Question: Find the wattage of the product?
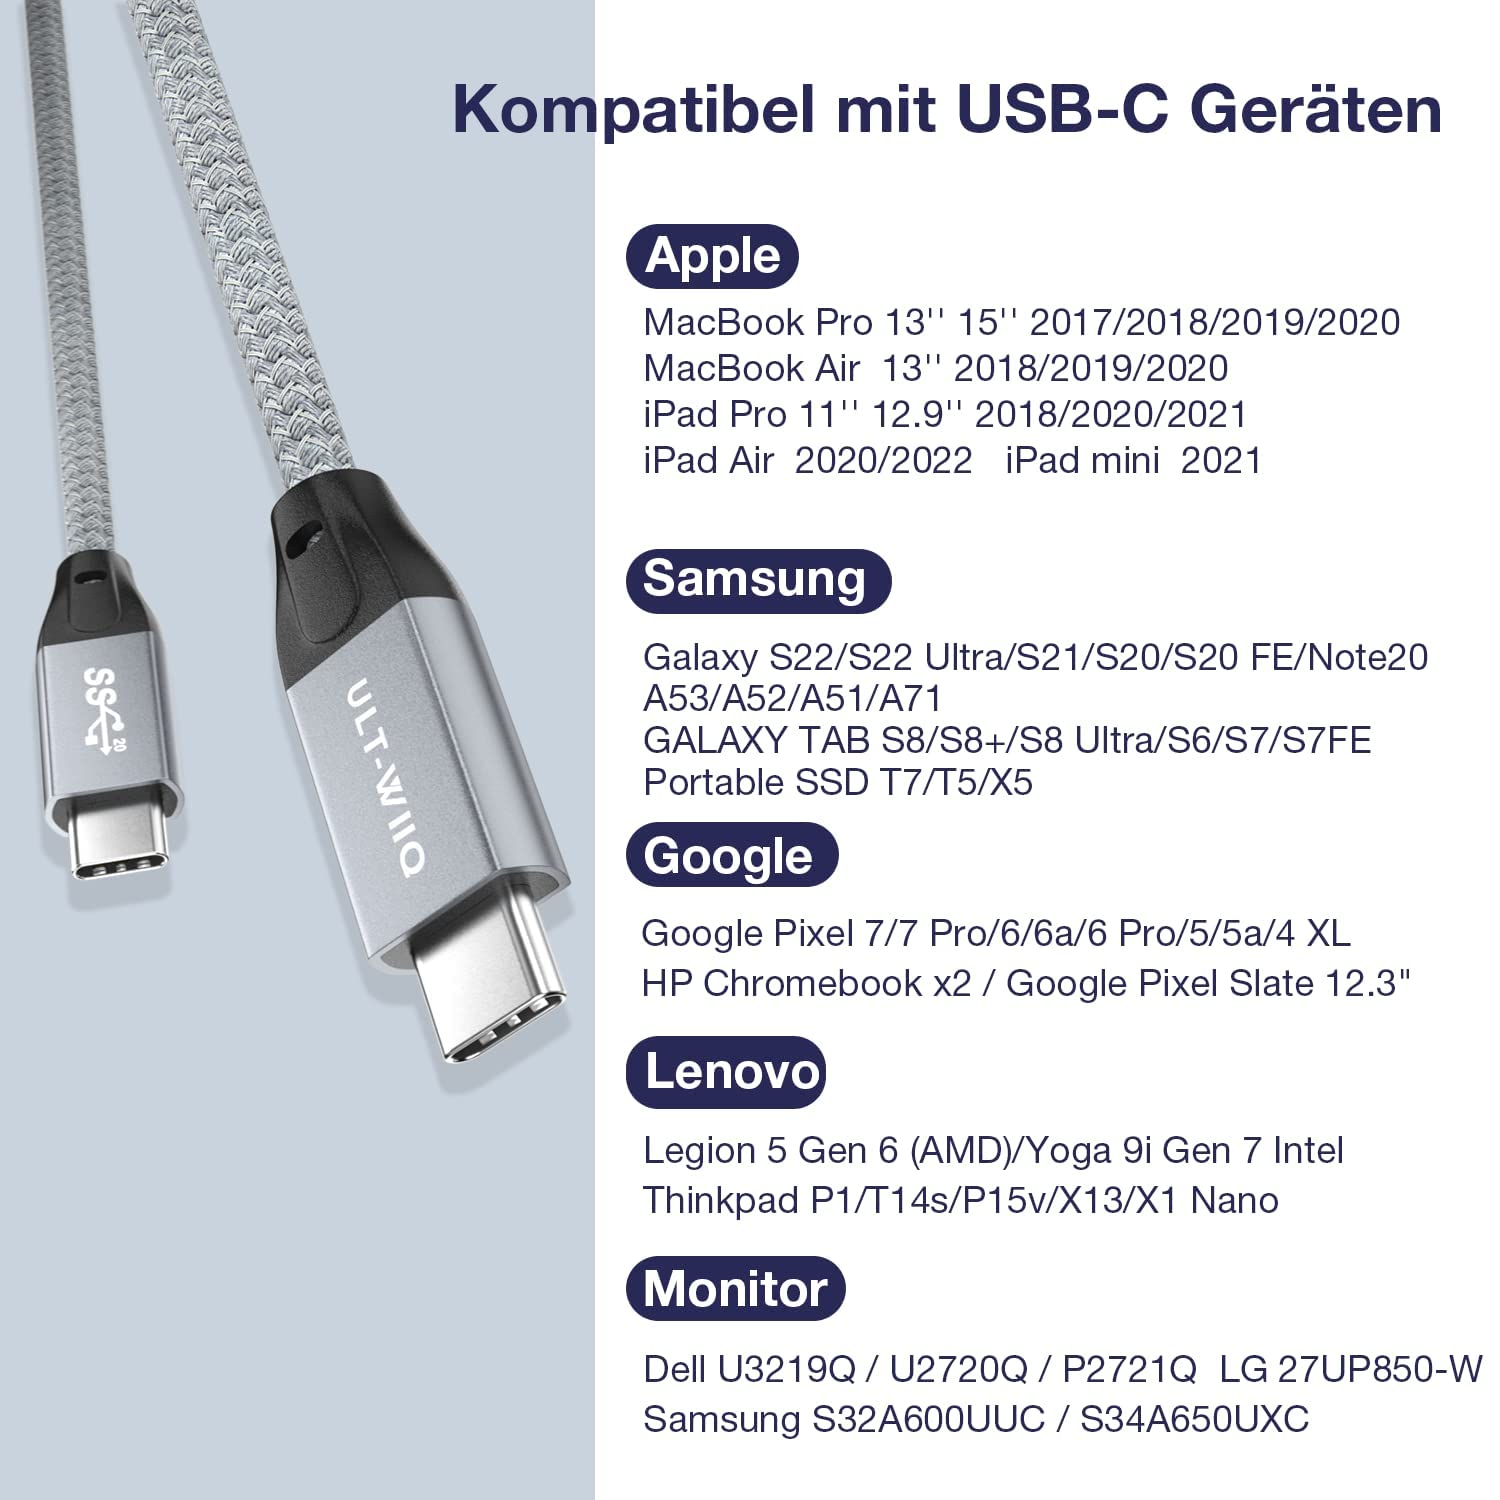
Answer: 850.0 watt